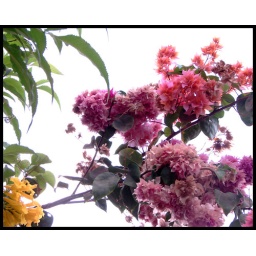
Just outside my house a spray of flowers against the sky....